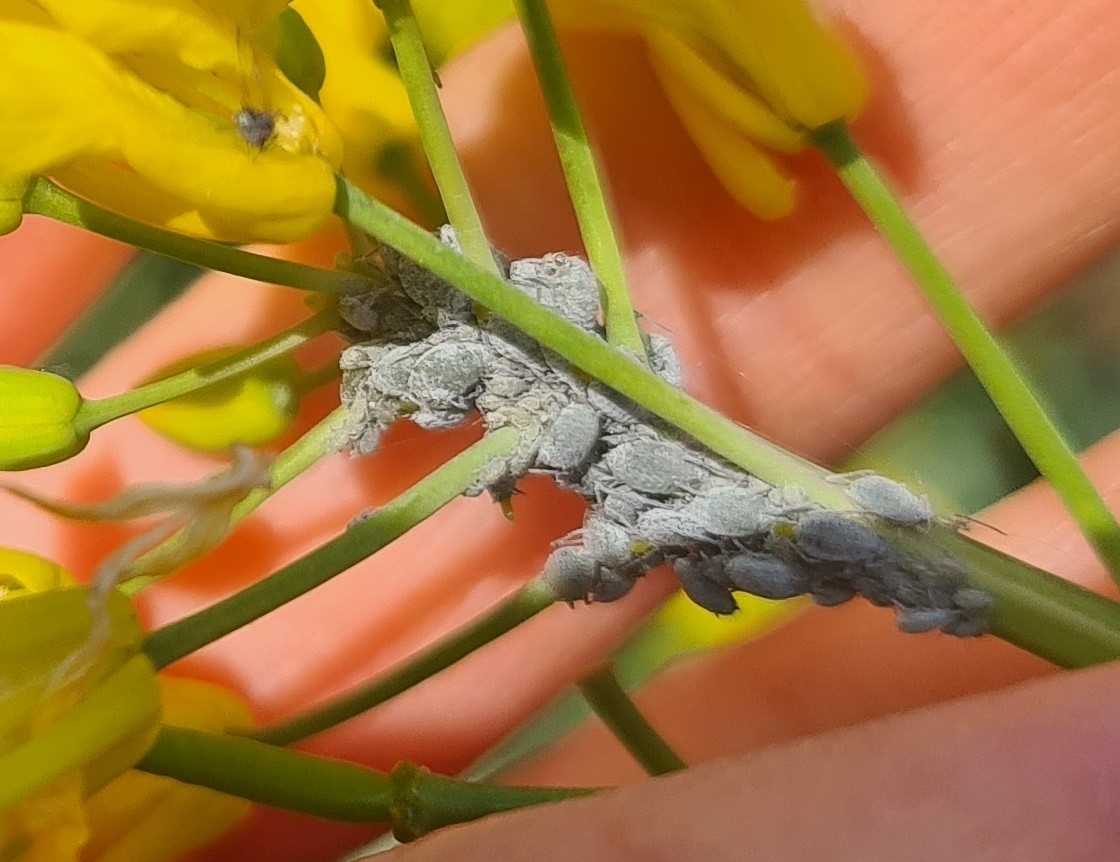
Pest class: cabbage_aphid